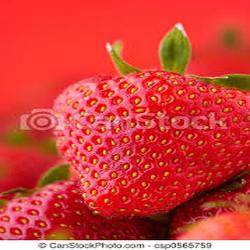
Label: Strawberry